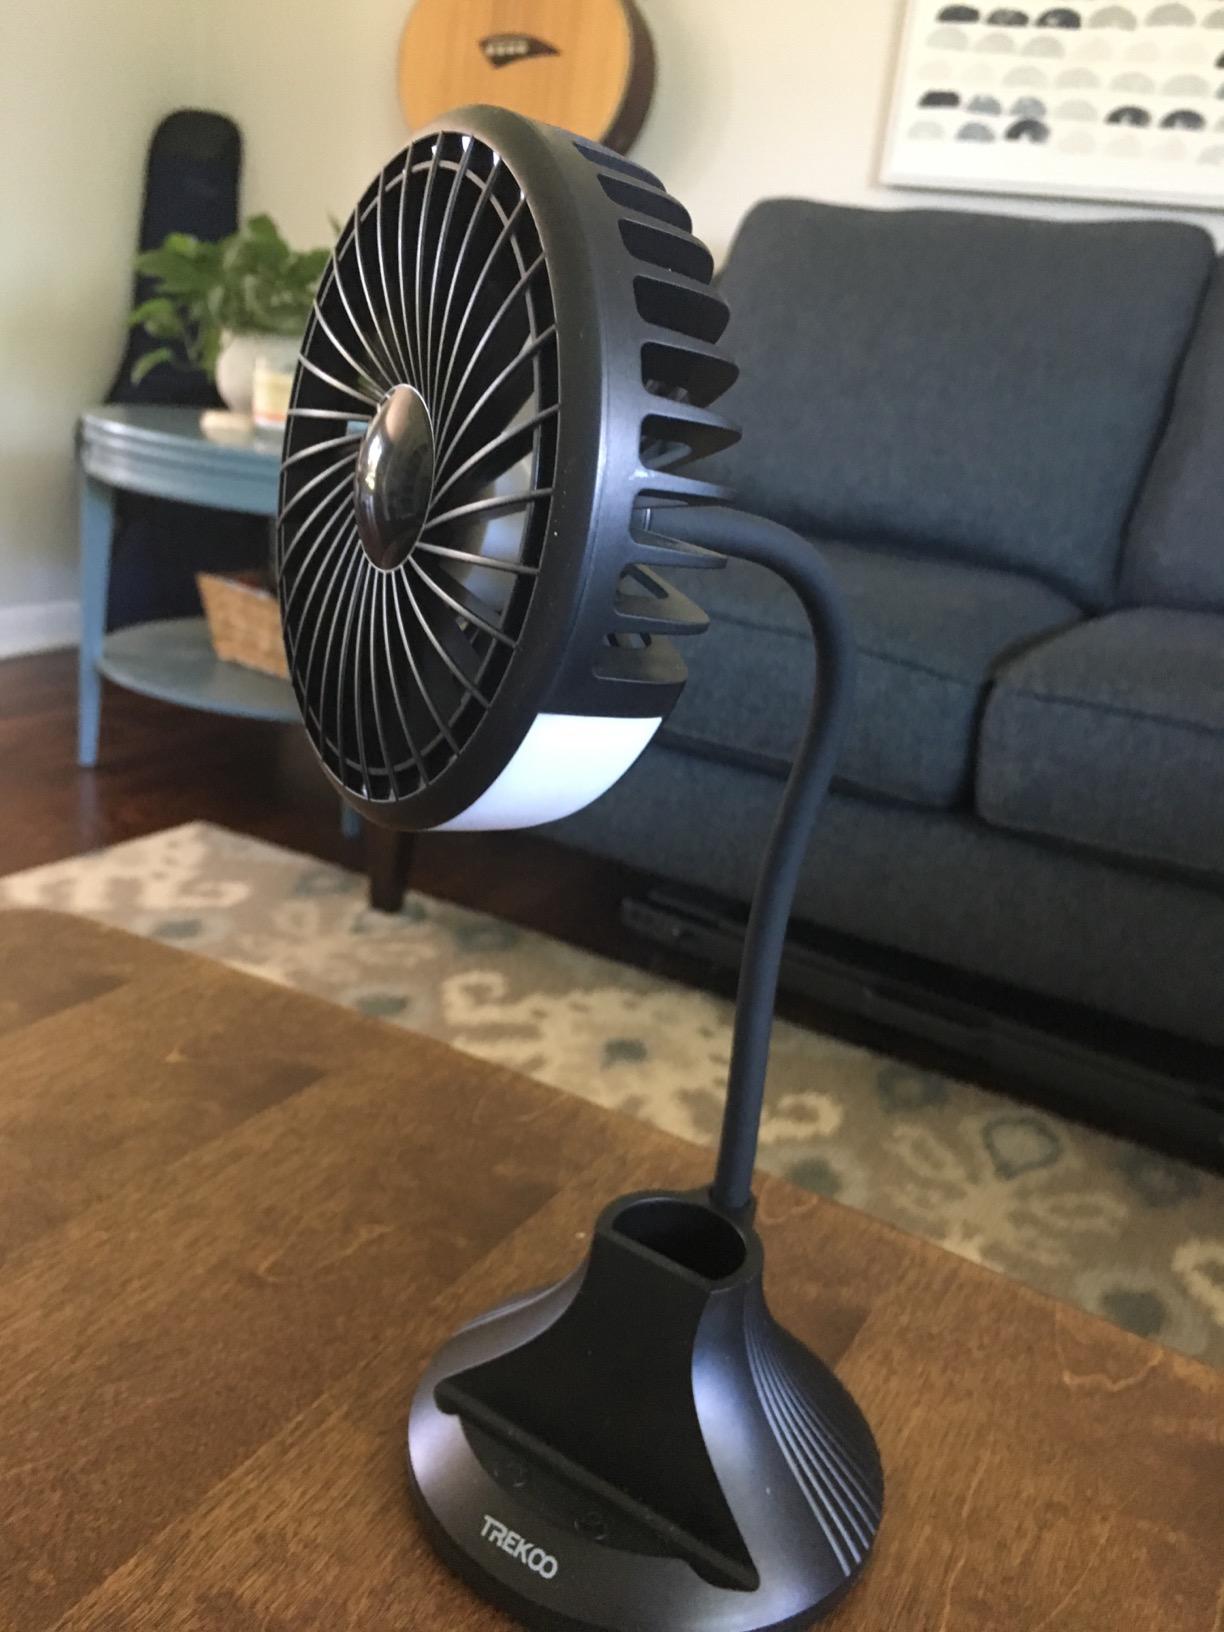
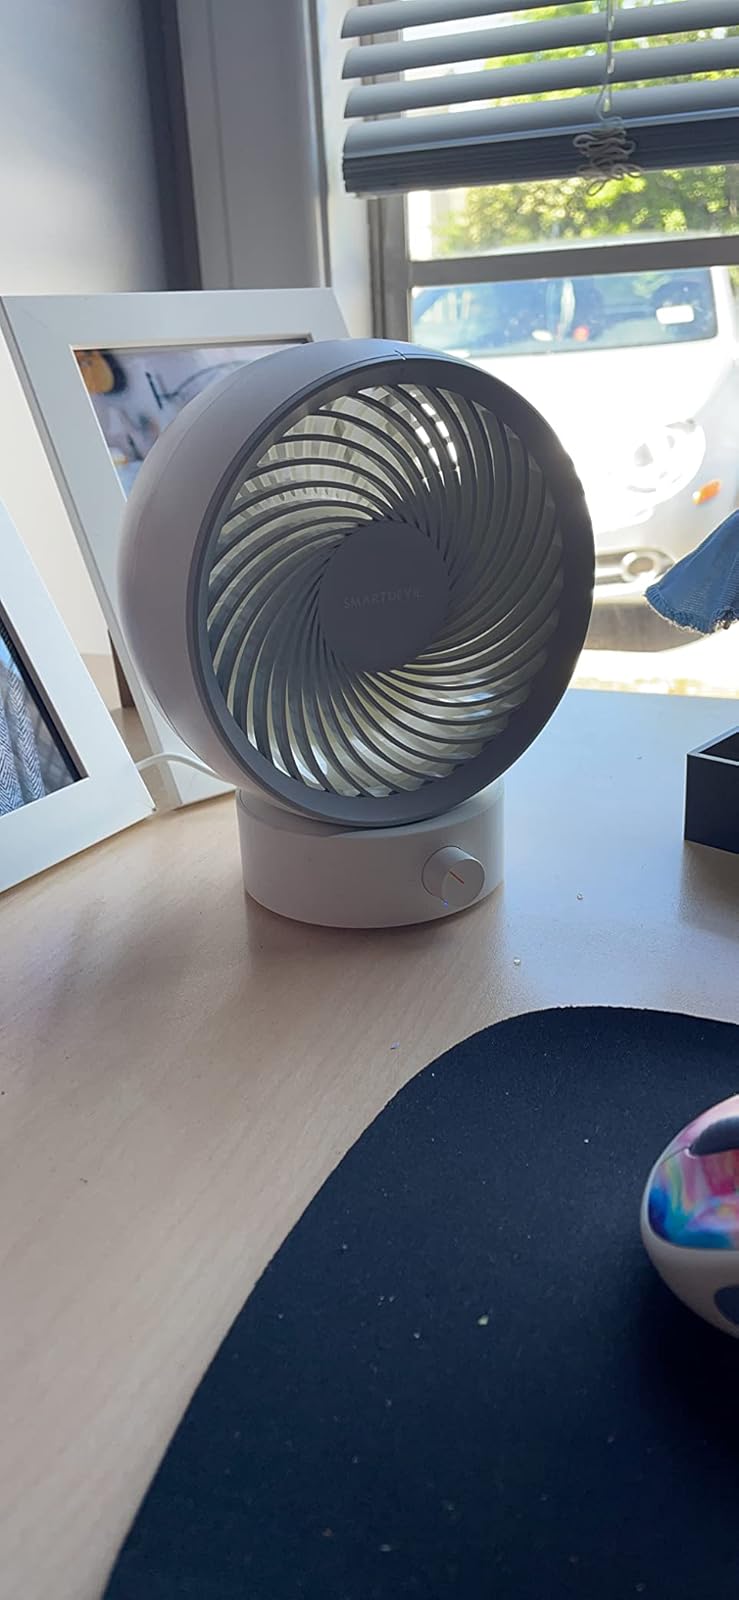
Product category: fan
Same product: no